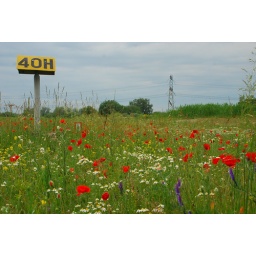
An odd flower in a field on the Belgian/Dutch border, north of the BASF plant on 6 June 2010